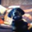
Label: dog